Drisana Levitzke-Gray

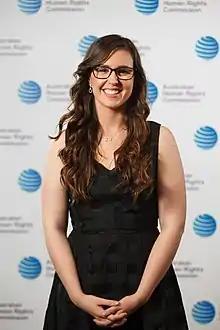
Levitzke-Gray in 2015

Drisana Levitzke-Gray (born 1993) is an Australian disability rights campaigner from Perth, Western Australia. She is an advocate for deaf culture, and a native speaker of Auslan. In 2015, she was the Young Australian of the Year.